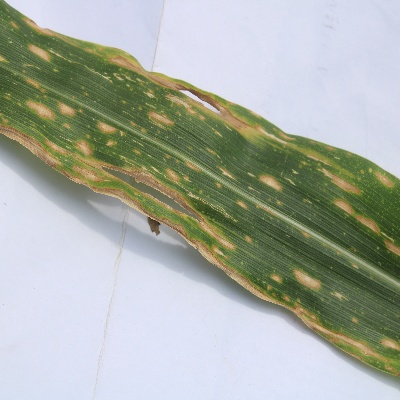
Crop: Maize
Condition: leaf blight